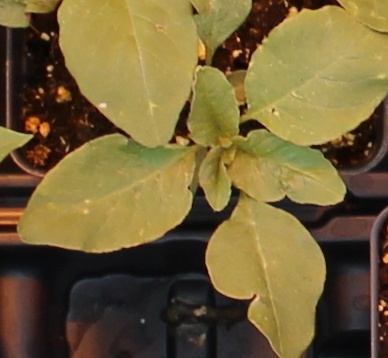
Label: Redroot Pigweed